Villafranca (film)

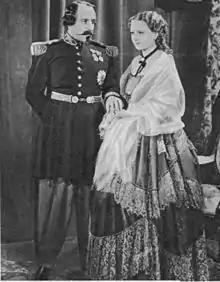
Still with Enzo Biliotti and Pina Cei

Villafranca is a 1934 Italian historical drama film directed by Giovacchino Forzano and starring Corrado Racca, Annibale Betrone and Enzo Biliotti. It was based on a play by Benito Mussolini, then Italian dictator, about the 1859 agreement between Napoleon III and Count Cavour which led to the Second Italian War of Independence.